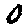
Label: 0